Riley Center

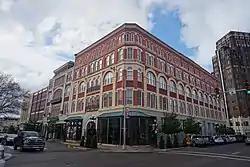
Grand Opera House in 2018

The Riley Center, also known as the Grand Opera House and formally as the Mississippi State University Riley Center for Education and Performing Arts, is a performing arts and conference center in Meridian, Mississippi. It was added to the National Register of Historic Places in 1972.